Anthroposophy

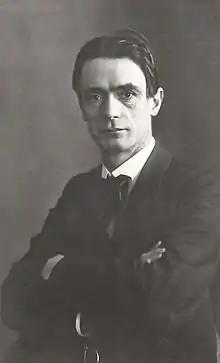
Rudolf Steiner

The early work of the founder of anthroposophy, Rudolf Steiner, culminated in his "Philosophy of Freedom" (also translated as "The Philosophy of Spiritual Activity" and "Intuitive Thinking as a Spiritual Path"). Here, Steiner developed a concept of free will based on inner experiences, especially those that occur in the creative activity of independent thought. "Steiner was a moral individualist".